Sailor (TV series)

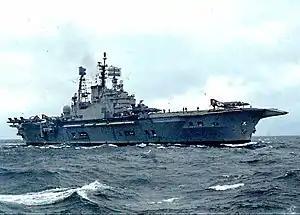
HMS "Ark Royal" in 1976

Sailor was a major BBC television documentary series, first shown in 1976, about life on board the fourth HMS "Ark Royal", a British aircraft carrier. It followed the ship on a five-and-a-half-month deployment to North America in 1976.